Alison Motsinger-Reif

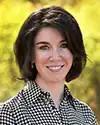
Motsinger-Reif in 2019

Alison Anne Motsinger-Reif is an American biostatistician and human geneticist specialized in association analyses, big data, and genomic analyses. In December 2018, she became the chief of the biostatistics and computational biology branch at the National Institute of Environmental Health Sciences. Montsinger-Reif was previously a professor of statistics at the North Carolina State University.